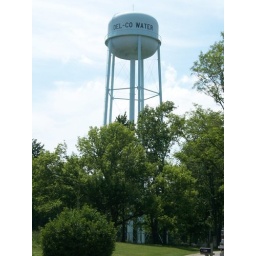
This is a water tower in Center Village, Ohio. Some captures from a road trip on Sunday, June 7, 2009.